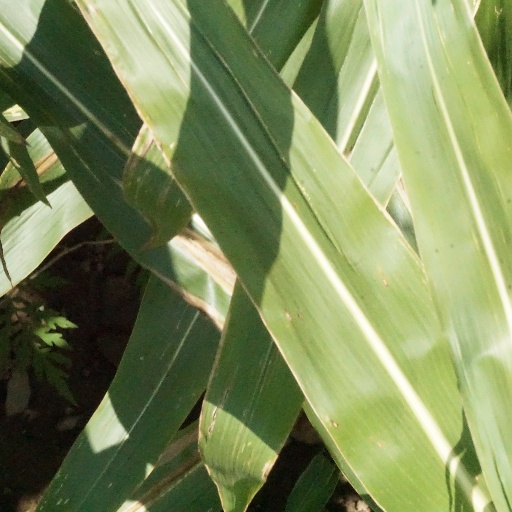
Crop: maize; corn